Margarine

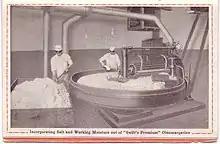
Postcard of "Incorporating Salt and Working Moisture out of "Swift's Premium" Oleomargarine", undated

The principal raw material in the original formulation of margarine was beef-fat. In 1871, Henry W. Bradley of Binghamton, New York, received US Patent 110626 for a process of creating margarine that combined vegetable oils (primarily cottonseed oil) with animal fats. In 1874, the first commercial cargo arrived in the UK. By the late-19th century, some 37 companies were manufacturing margarine in the US, in opposition to the butter industry, which protested and lobbied for government intervention, eventually leading to the 1886 Margarine Act imposing prohibitive taxes and fees against margarine manufacturers.